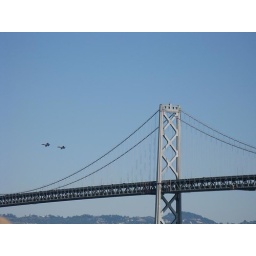
two blue angels above bay bridge